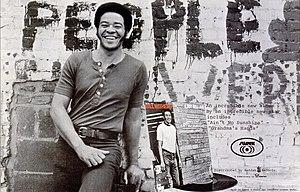
William Harrison Withers, dit Bill Withers, né le 4 juillet 1938 à Slab Fork et mort le 30 mars 2020 à Los Angeles, est un auteur-compositeur-interprète américain, actif de la fin des années 1960 au milieu des années 1980. Il est l'un des plus célèbres représentants de la musique soul et rhythm and blues, ainsi que l'un des plus repris. En 2015, il est introduit au Rock and Roll Hall of Fame.